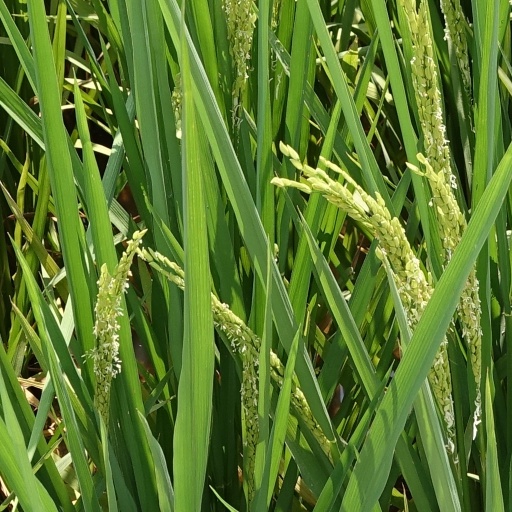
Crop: rice